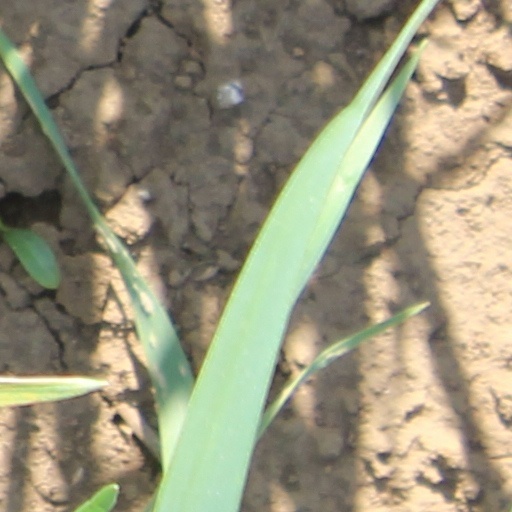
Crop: wheat